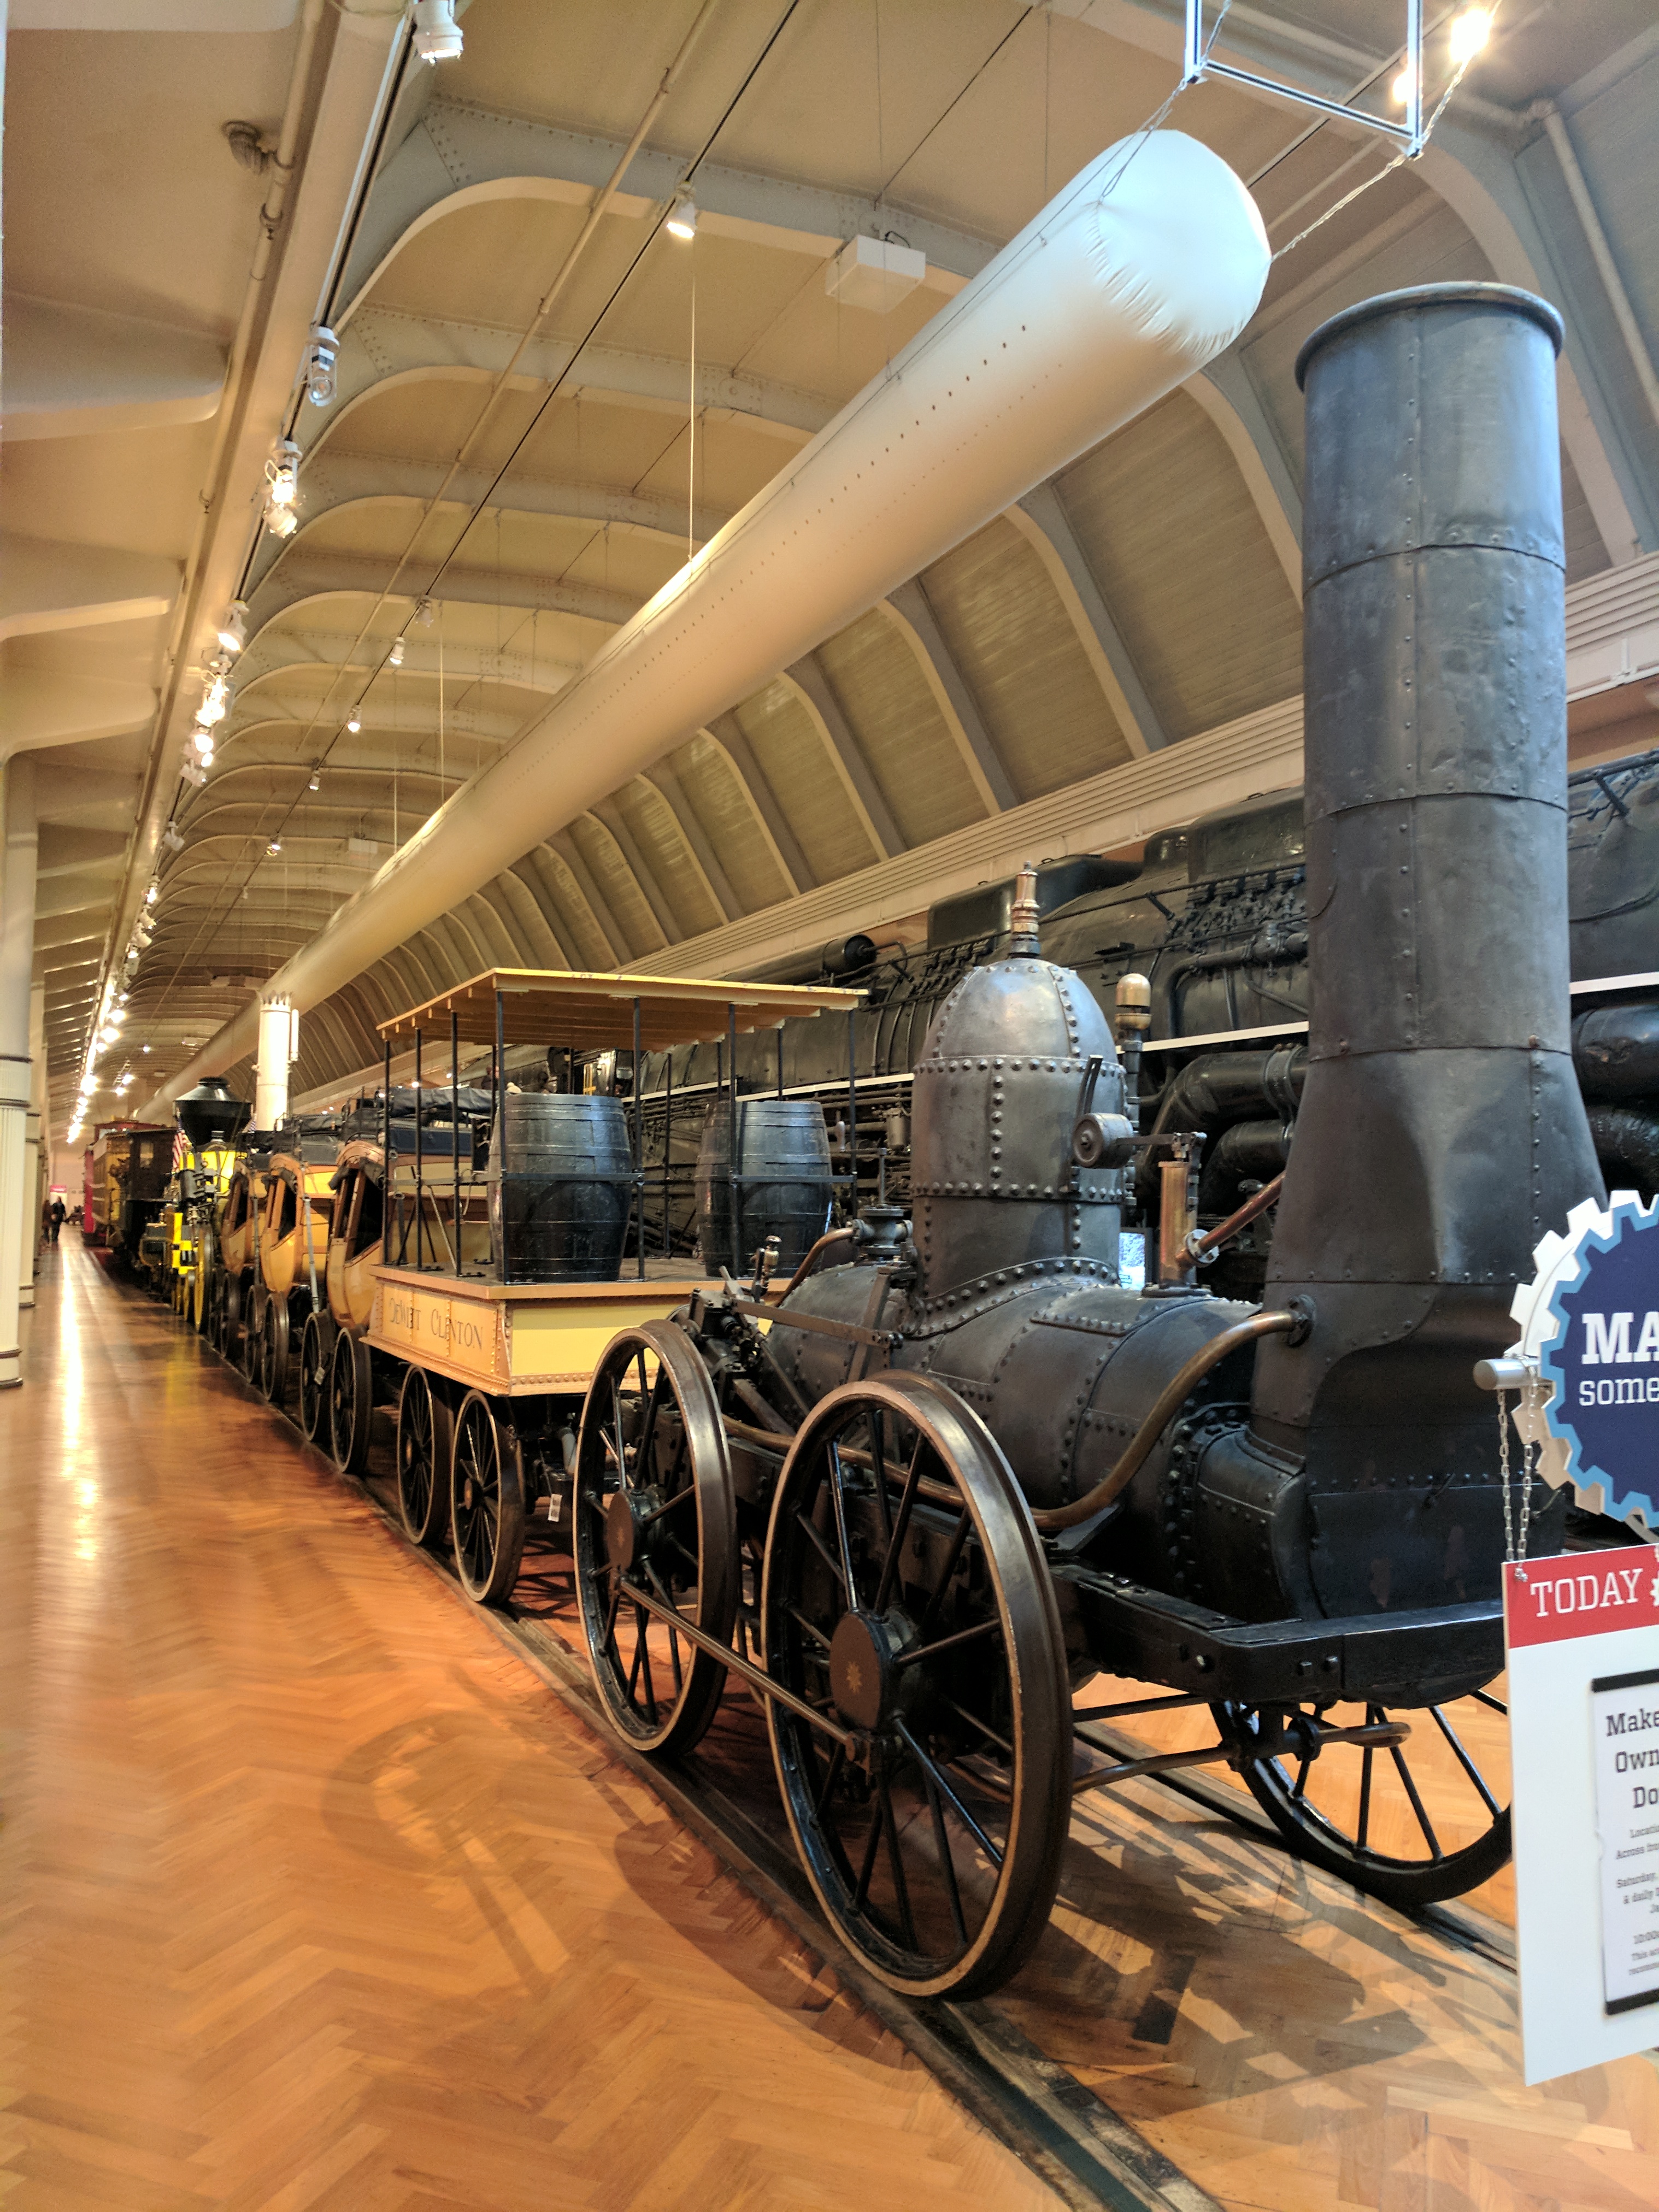
ford, museum, car, cars, auto, automobile, automobiles, machine, machines, truck, trucks, tractor, tractors, plane, planes, train, trains, vehicle, mode of transport, tourist attraction, auto part, classic, wheel